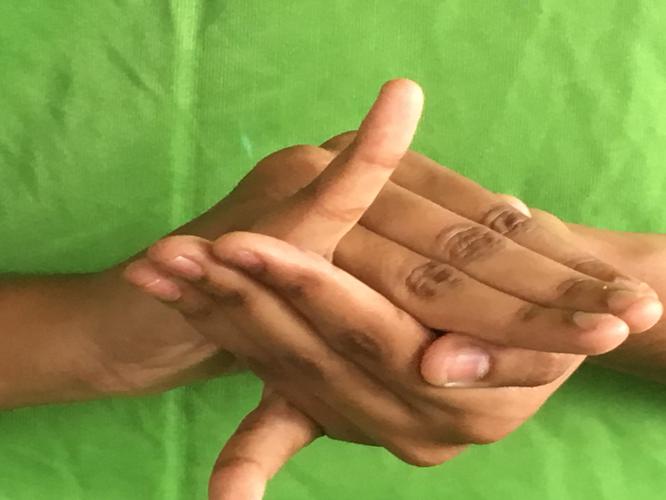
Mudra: Kurma
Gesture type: double_hand